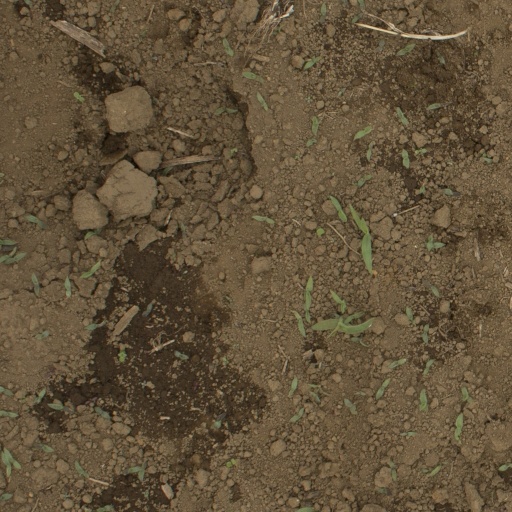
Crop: Jerusalem artichoke